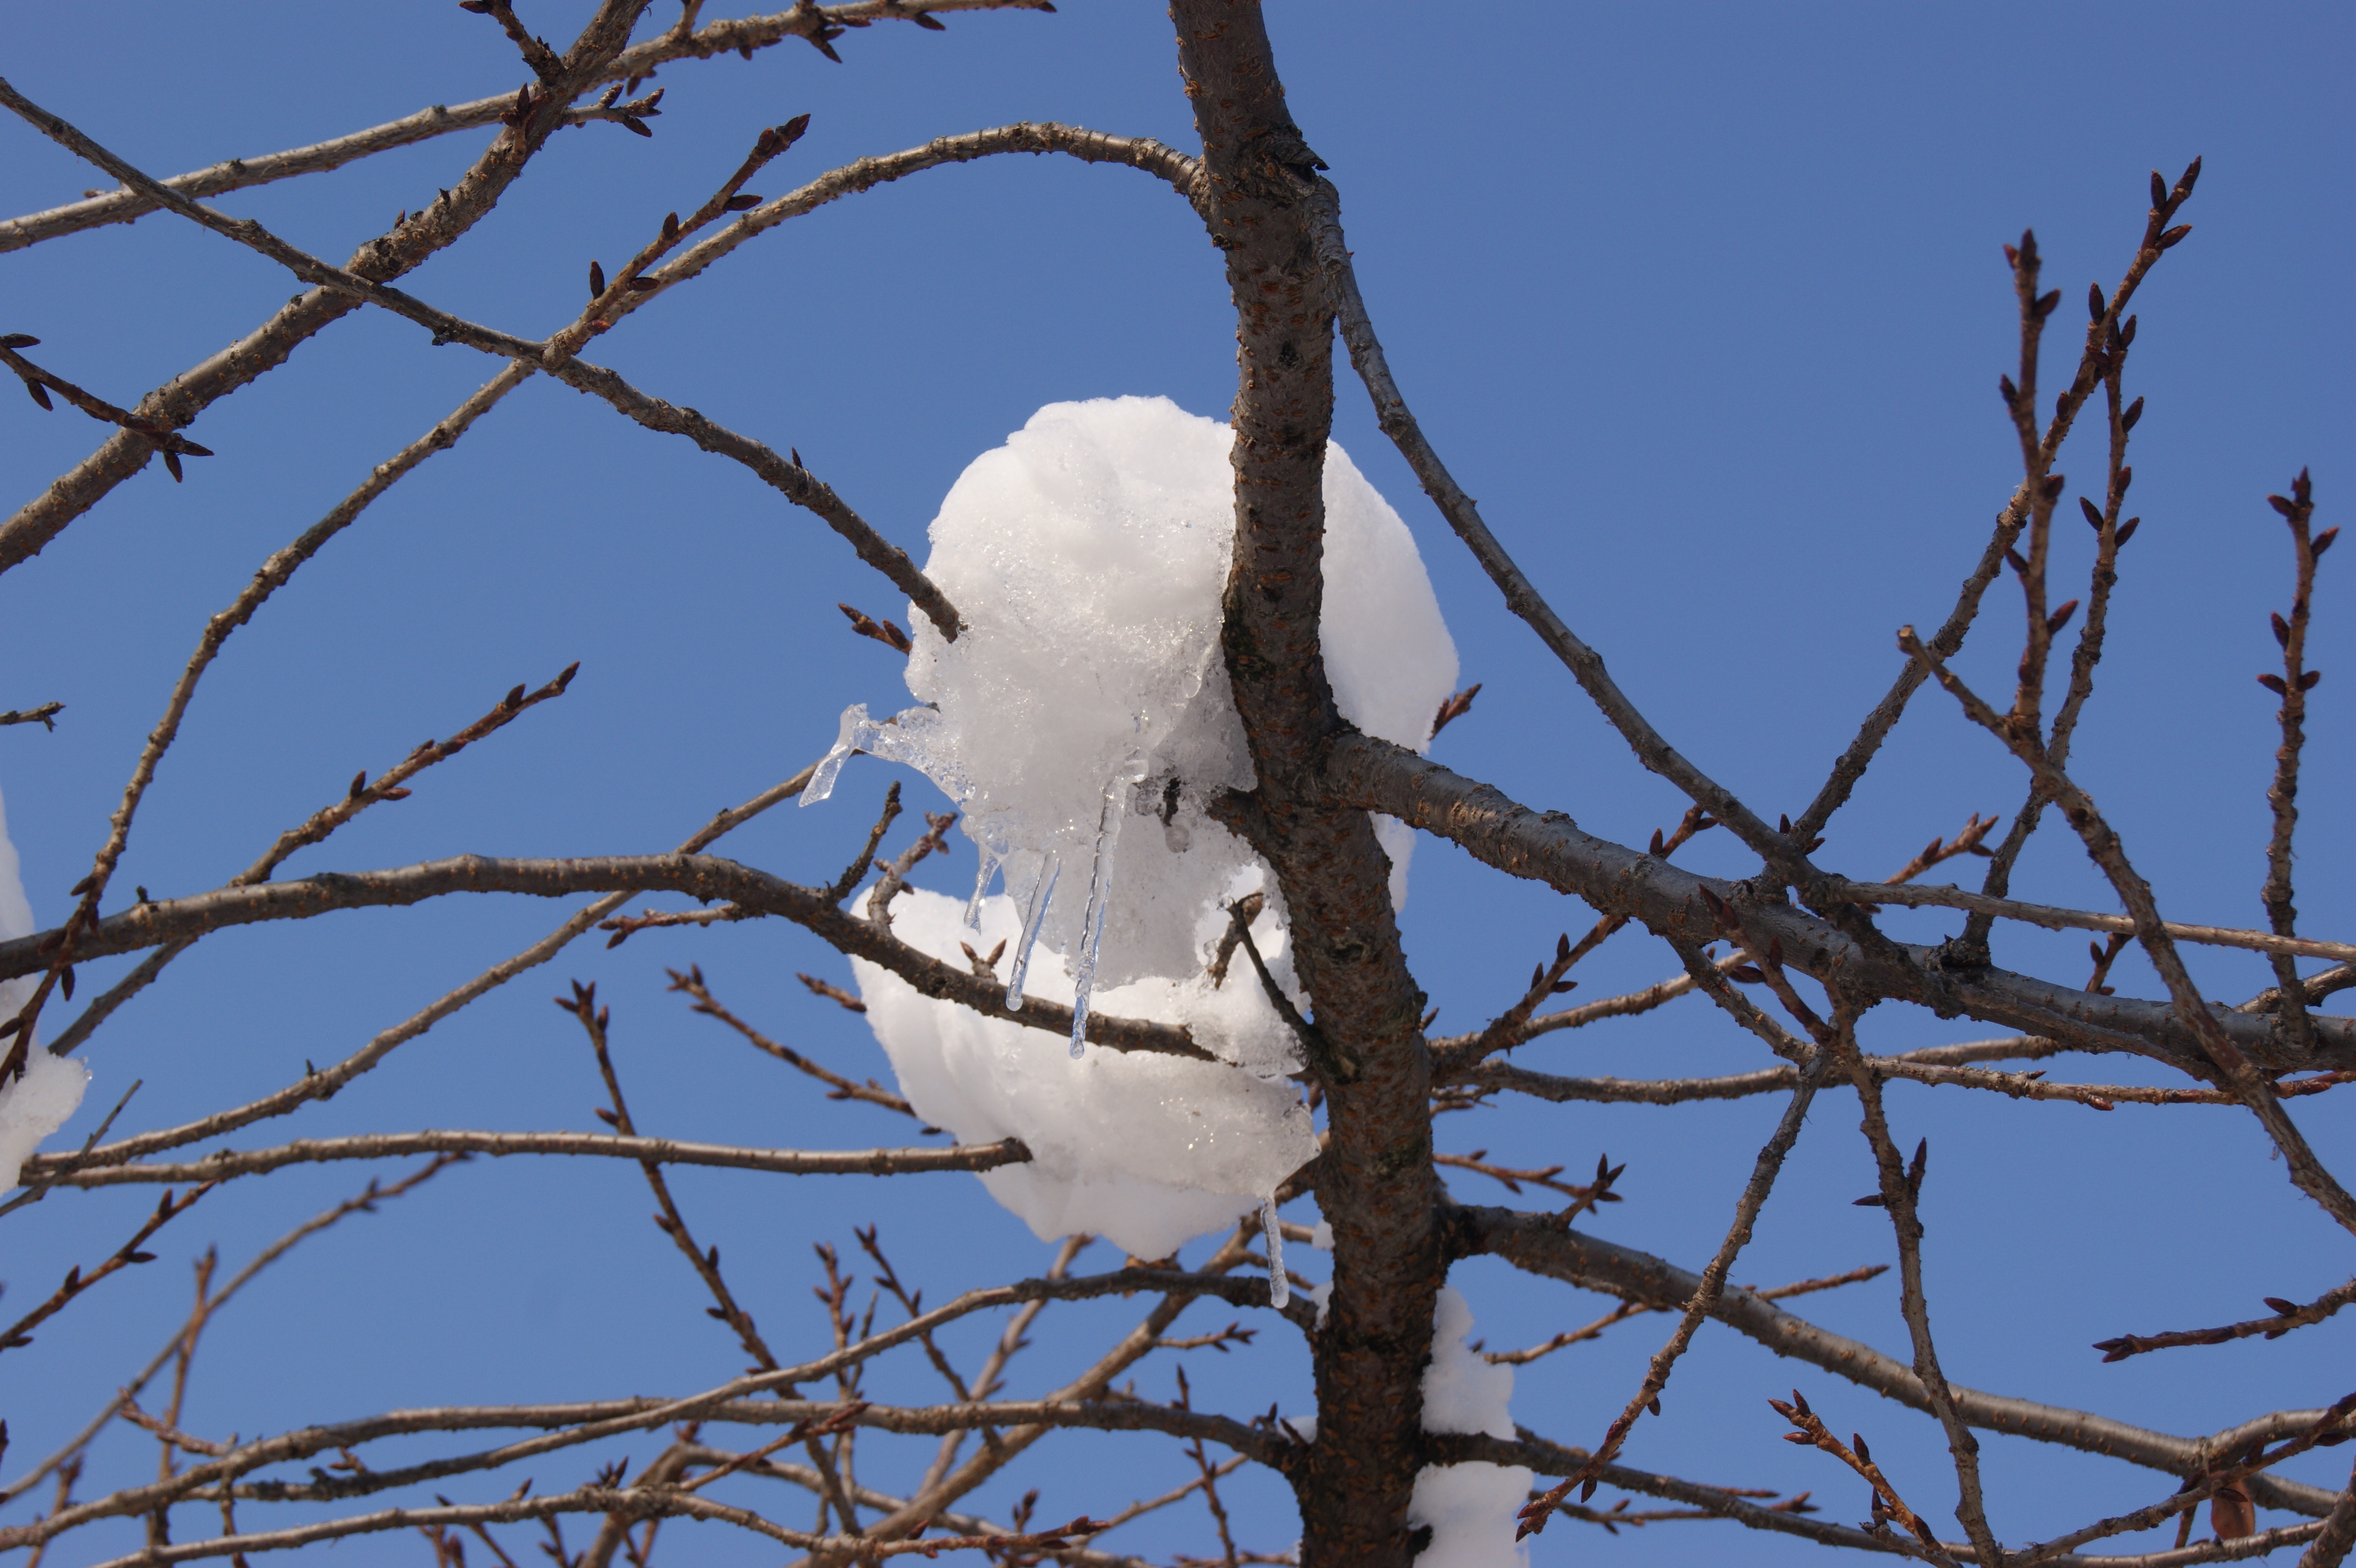
tree, branch, snow, cold, winter, bird, sky, white, wildlife, ice, beak, frozen, feather, fauna, twig, bird nest, icicle, nest